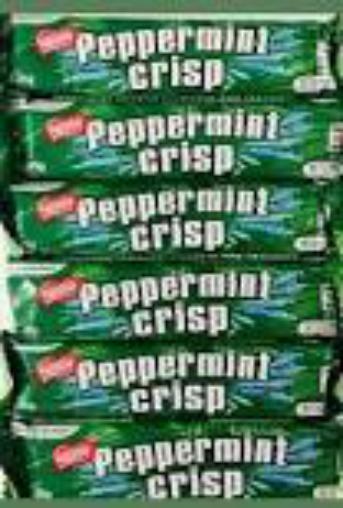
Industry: Food